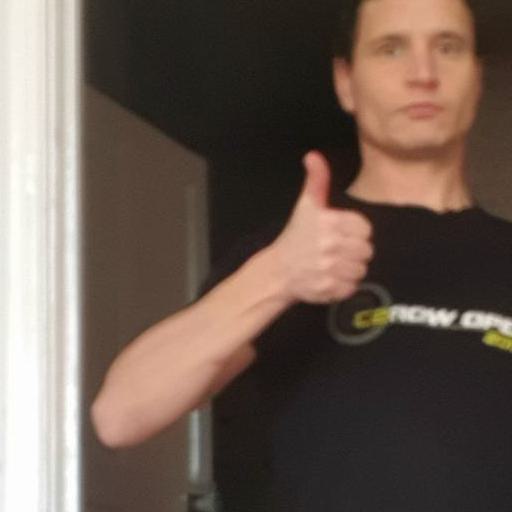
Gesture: like